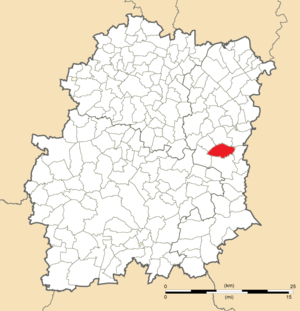
Carte de position de Chevannes en Essonne (91)
Chevannes est une commune française située à trente-sept kilomètres au sud-est de Paris dans le département de l'Essonne en région Île-de-France.